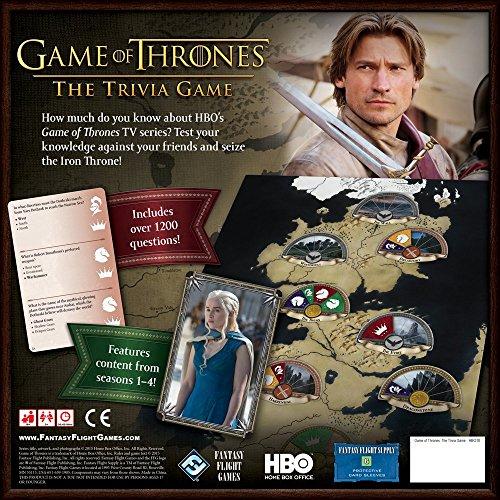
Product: HBO Game of Thrones Trivia Game
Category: Toys & Games | Games & Accessories | Card Games
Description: Questions are based on the first four seasons of the hit HBO series.
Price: $31.94
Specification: ProductDimensions:11.8x11.8x2.8inches|ItemWeight:2pounds|ShippingWeight:2.85pounds(Viewshippingratesandpolicies)|DomesticShipping:ItemcanbeshippedwithinU.S.|InternationalShipping:ThisitemcanbeshippedtoselectcountriesoutsideoftheU.S.LearnMore|ASIN:B018RFIVYG|Itemmodelnumber:HBO10|Manufacturerrecommendedage:13-15years